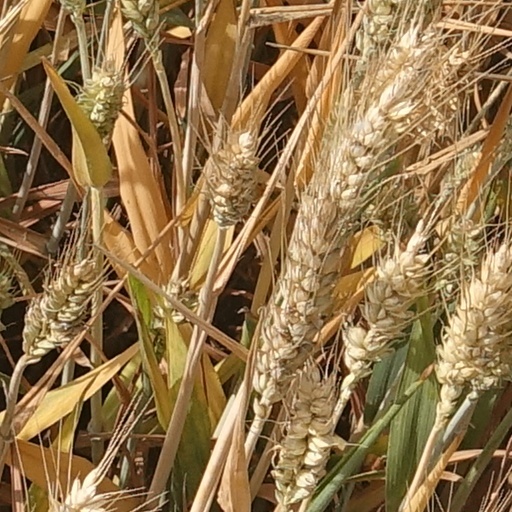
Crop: wheat